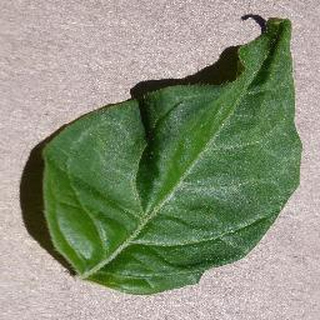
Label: healthy_bell_pepper